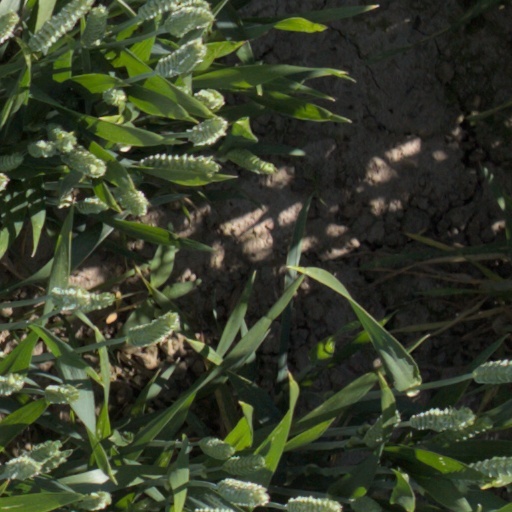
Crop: wheat